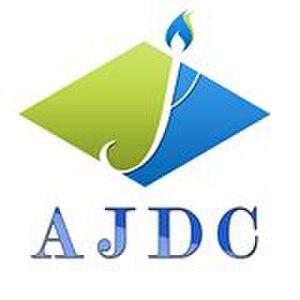
Logo de l'association joudour pour le développement et de citoyenneté a khémisset Maroc